Kaatedocus

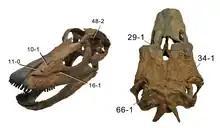
Skull SMA 0004 from two angles

In 1934, a team of the American Museum of Natural History (AMNH) headed by Barnum Brown, financed by the Sinclair Oil Corporation, uncovered about three thousand sauropod bones on the land of rancher Barker Howe near Shell, in Big Horn County. Plans for further excavations in 1935 had to be cancelled after Howe, convinced by the large publicity surrounding the find that the remains were very valuable, demanded higher payment. The bones would not be described and most of them were lost in a fire at the AMNH during the 1940s; others were thrown away in the 1960s after having rotted because of being stowed in a chicken run at Shell. Only about 10% of the fossils survived, among them a skull. They were generally interpreted as belonging to "Barosaurus". In 2015, based on specimen-level phylogenetic analysis, one of these specimens (AMNH FARB 7530) was reinterpreted to belong to "Kaatedocus."